Southport Lifeboat Station

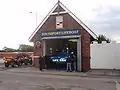
Former RNLI Lifeboat House, built 1887

The "Eliza Fearnley" was returned to RNLI HQ, and subsequently broken up. The Southport lifeboat was quickly replaced, with a new 34-foot (10-oared) Self-righting lifeboat arriving on station on 22 December 1886. The boat was provided from funds from an anonymous gentleman from Lancashire, via the branch of the RNLI, and was named "Mary Anna" (ON 72).